Carsten Nulle

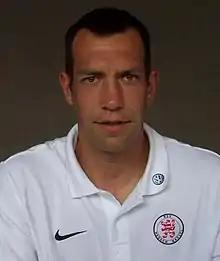
Nulle in 2012

Carsten Nulle (born 25 July 1975) is a German former professional footballer who played as a goalkeeper.